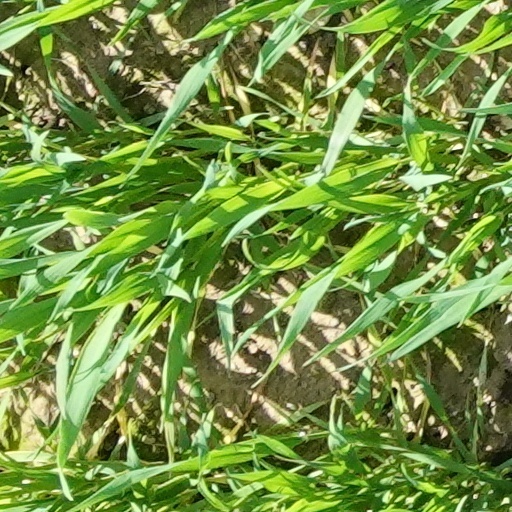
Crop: wheat